Goodyear F2G Corsair

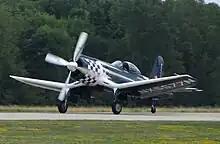
Goodyear F2G-2 "Race 74" landing in 2012.

On 7 September 2012, the heavily modified F2G-2 ""Race 74"", BuNo 88463 and registered N5577N, was destroyed in a fatal crash that occurred when pilot Bob Odegaard was rehearsing for an airshow flight routine at the Barnes County Municipal Airport in Valley City, North Dakota.